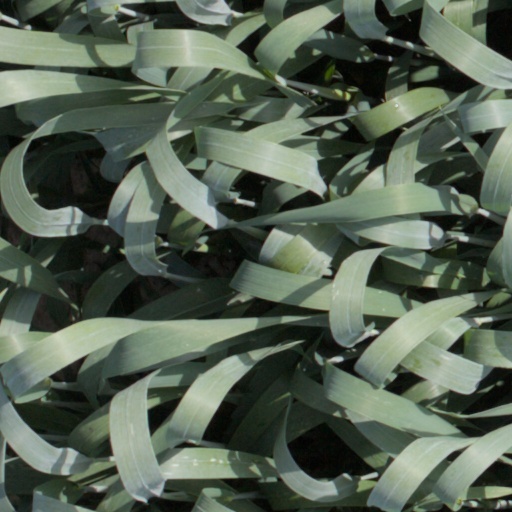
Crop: wheat